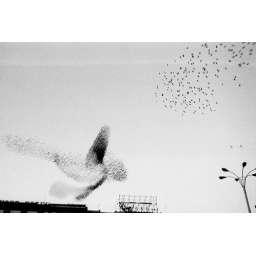
A bird of birds.The sky over Piazza Garibaldi in Naples.El cielo sobre Plaza Garibaldi en Napoles.